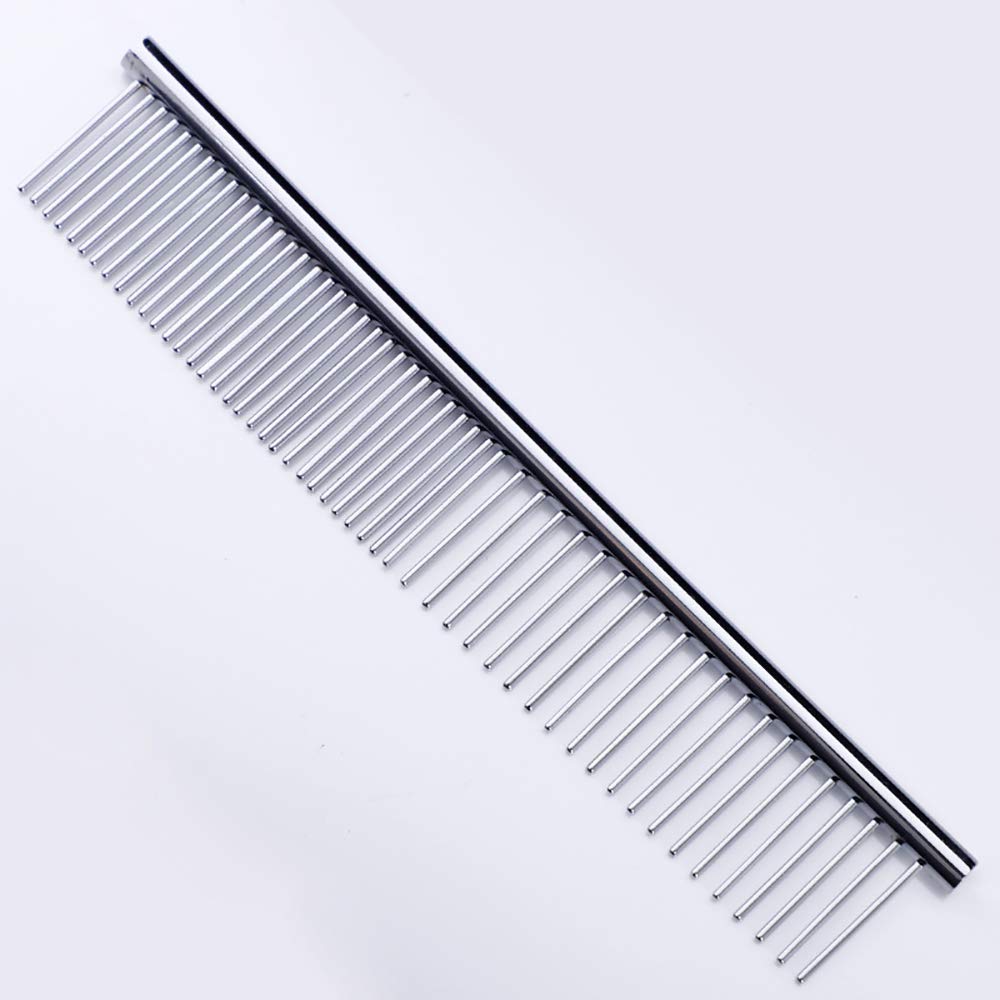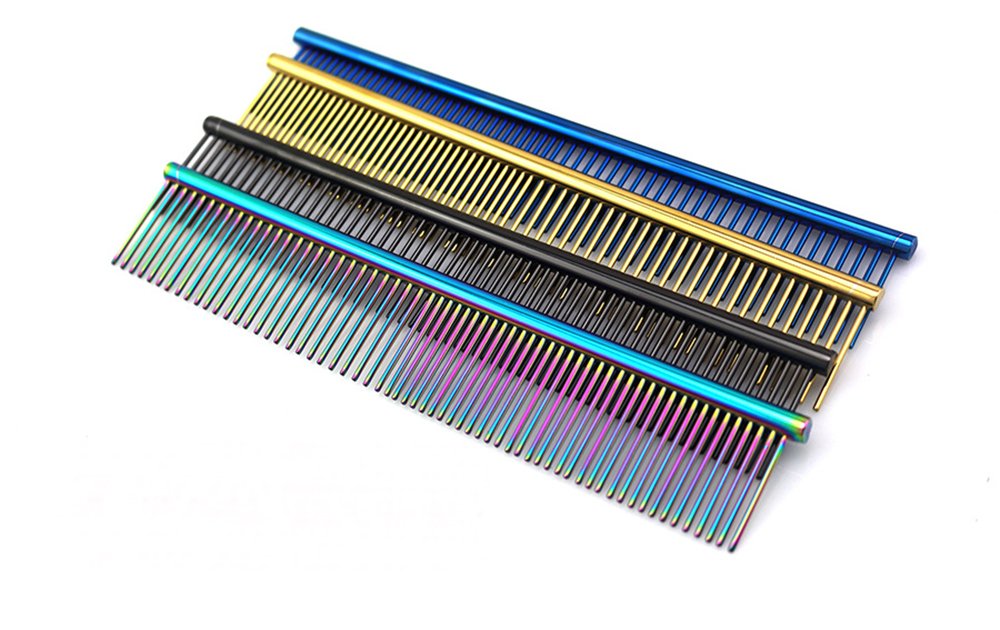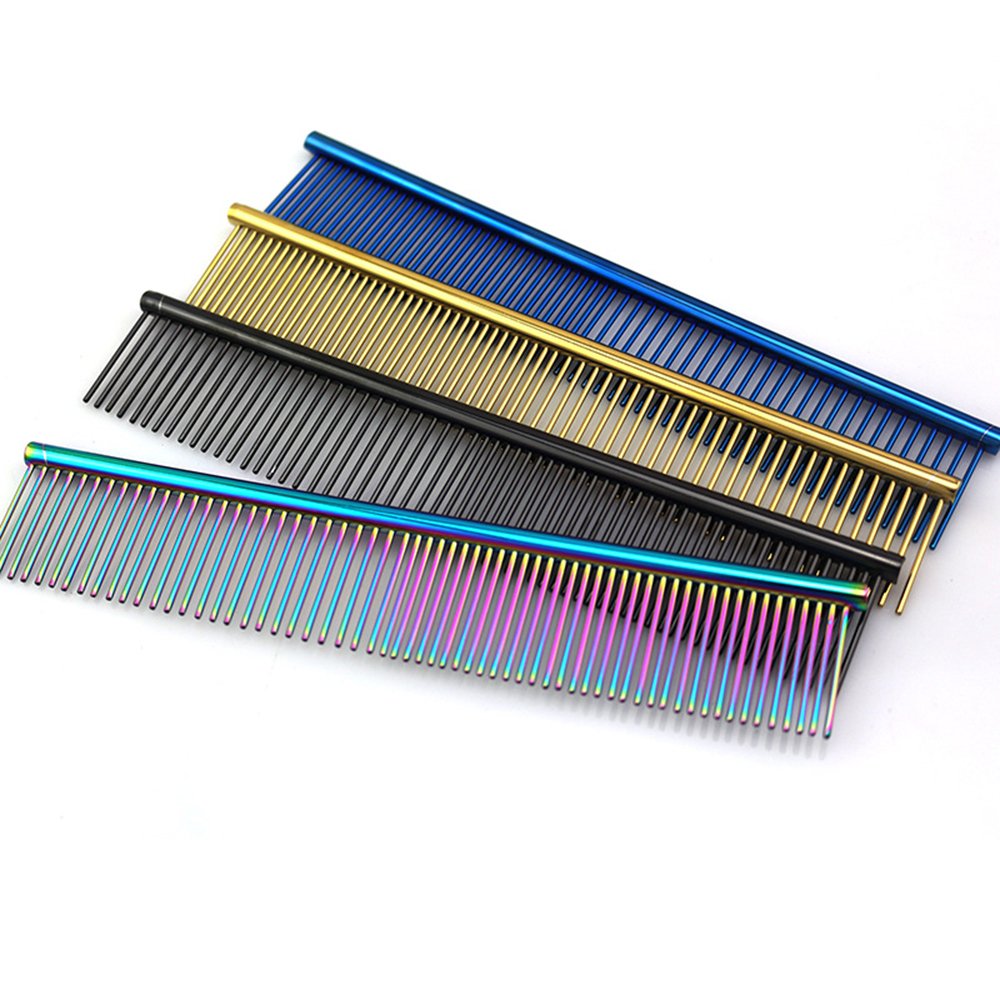
ZoCr Stainless Steel Pet Comb for Dogs Cats, Pet Grooming Comb with Different Spaced Rounded Teeth (Silvery)
Category: All Beauty
Ideal for cats and all size dogs. High quality stainless steel material, solid steel is strong, durable and easy to use. Brushing will leave your pet with healthy skin and a shiny coat. Won't cause any irritation, allergies or side effects to you and your pet.
Features: Sizes: 7.5*1.4 inches (19*3.5 cm). | Materials: Made of high quality stainless steel. | Great for pet, especially dog and cat. | Removes tangles, mats, loose hair and dirt. | Wide and narrow spacing of smooth rounded teeth provides complete grooming.